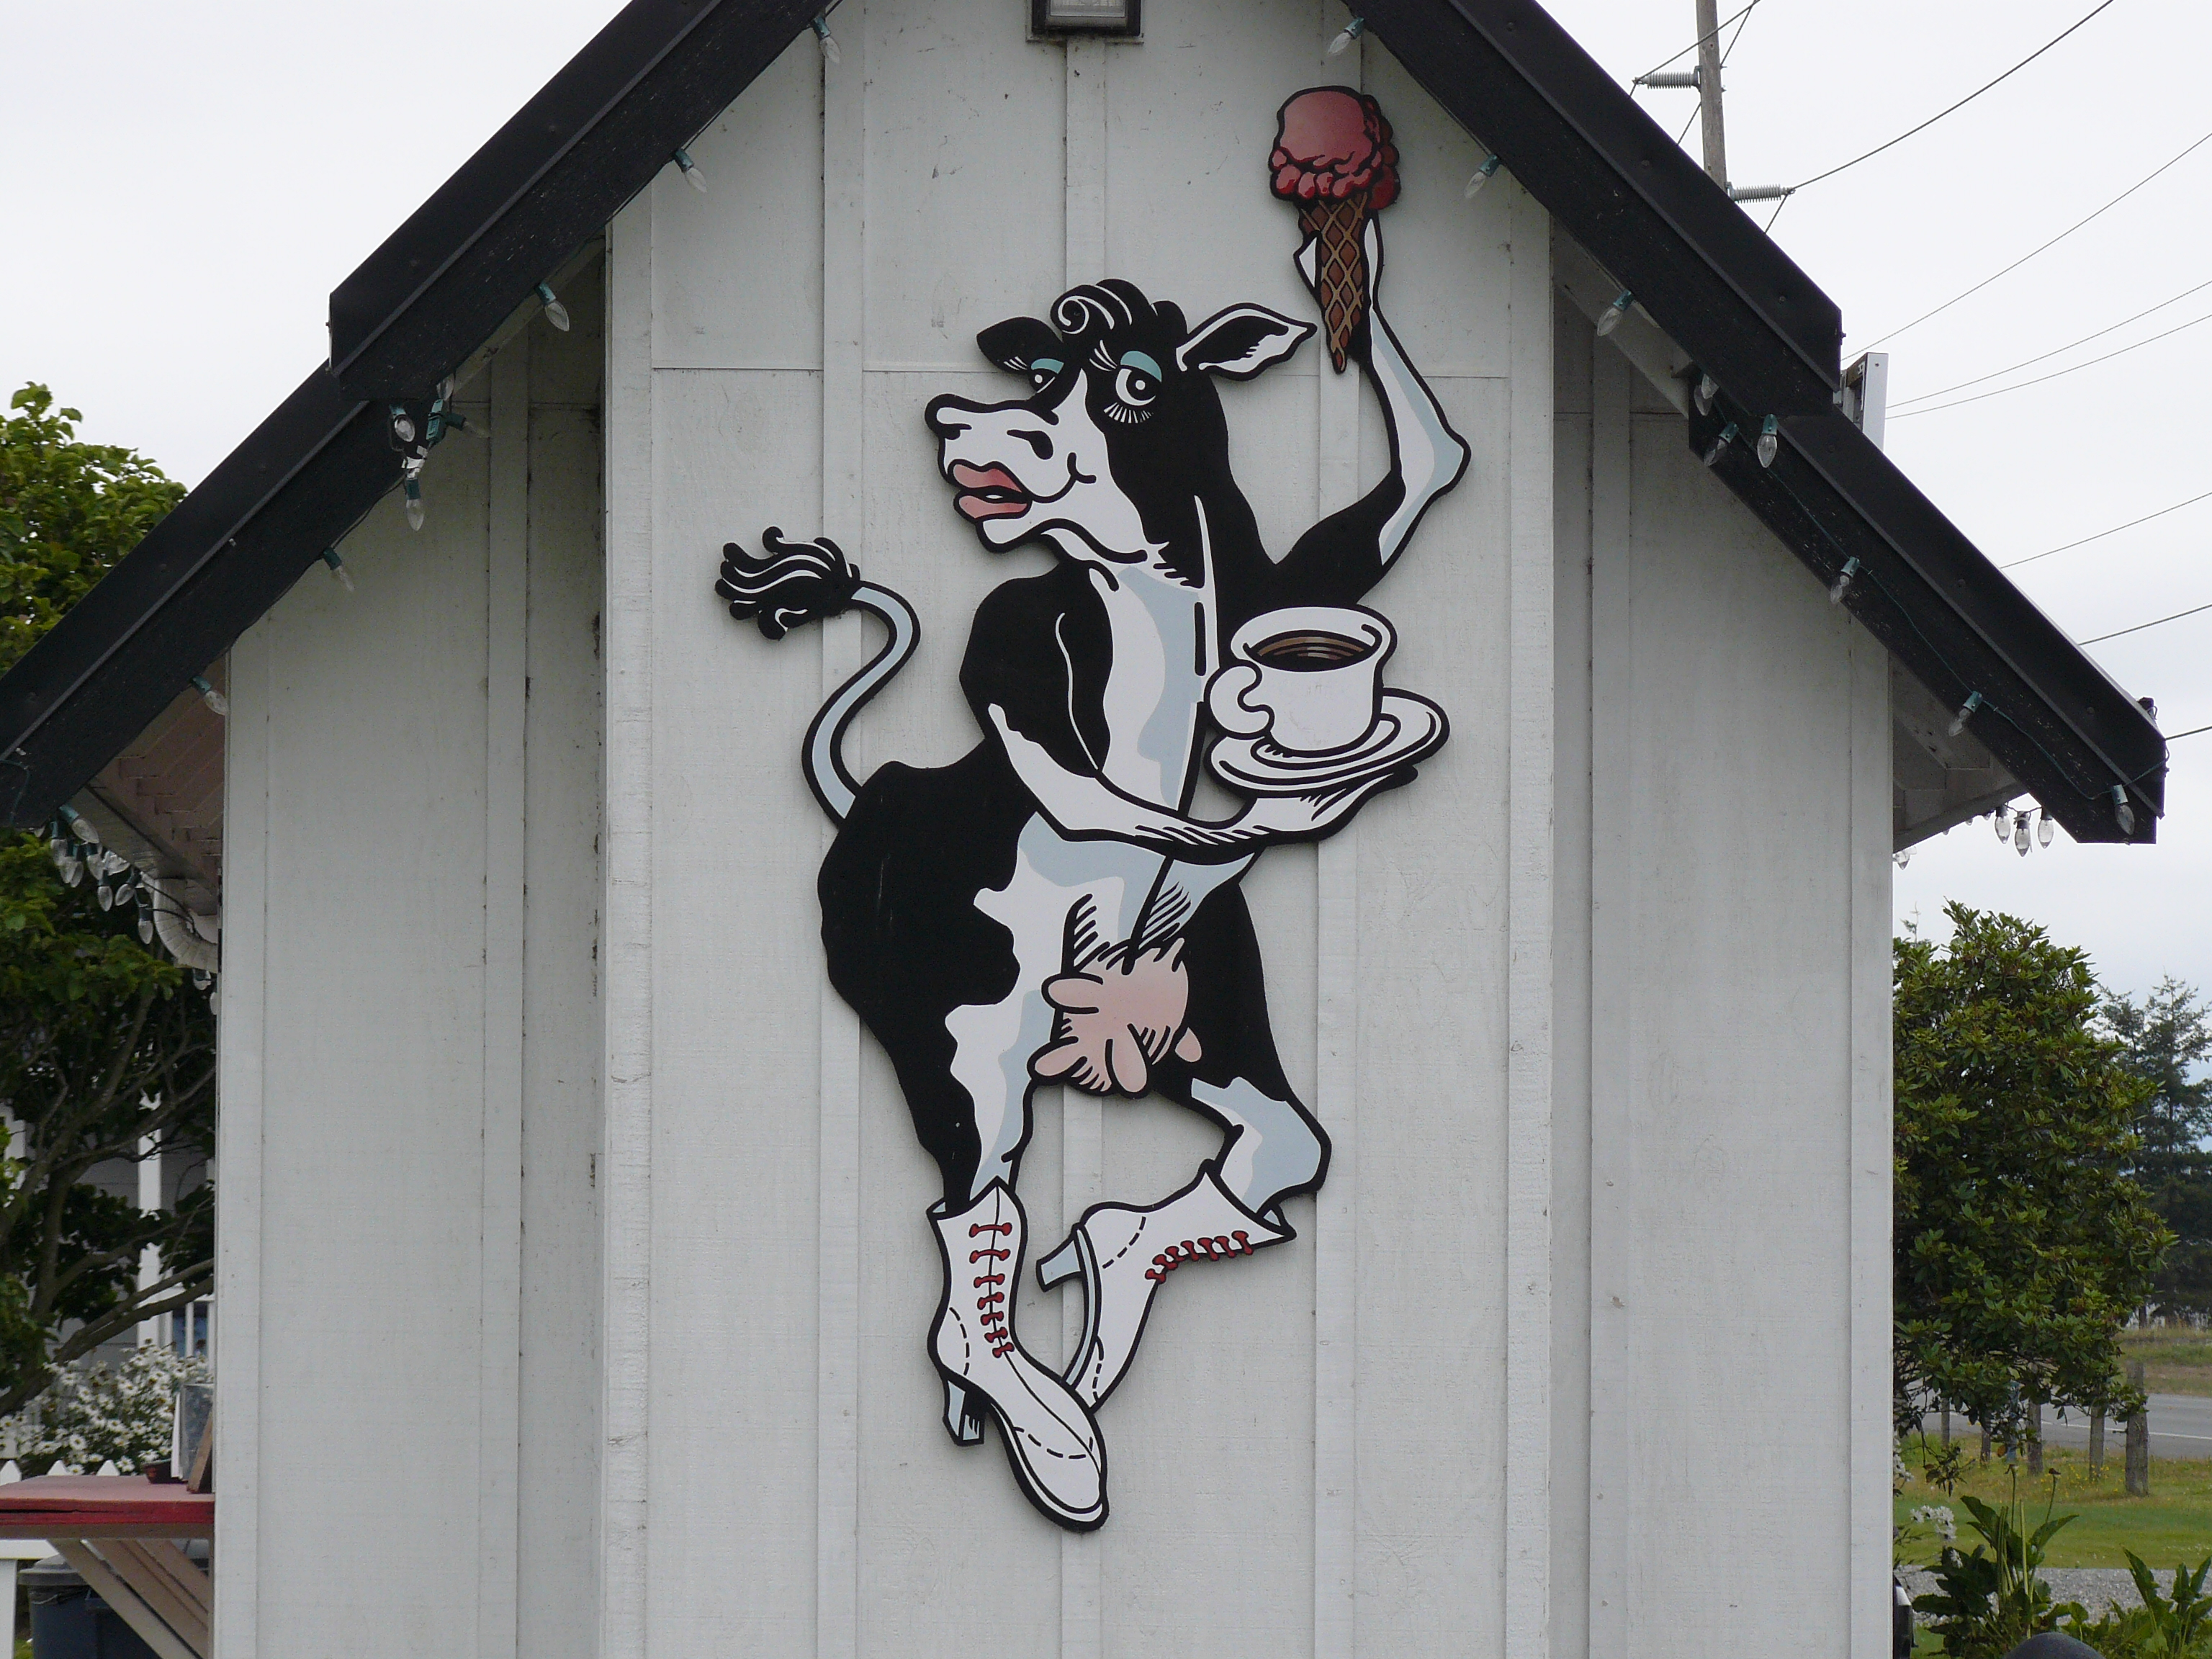
graffiti, street art, art, mural, ontheroad, skagitvalley